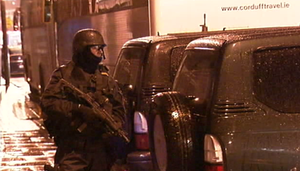
L’Ermegency Response Unit est le groupe d'intervention de la Garda Síochána irlandaise.